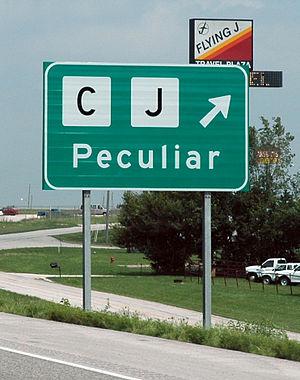
Peculiar est une ville du comté de Cass, dans le Missouri, aux États-Unis. Située au nord du comté, elle est incorporée en 1953.